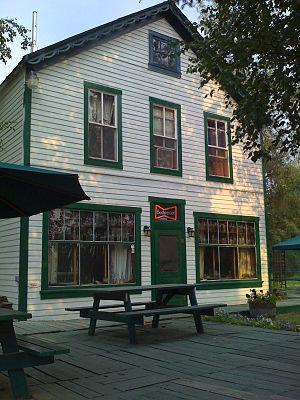
Manley Hot Springs est une localité d'Alaska aux États-Unis appartenant à la Région de recensement de Yukon-Koyukuk. Sa population était estimée à 89 personnes en 2010.